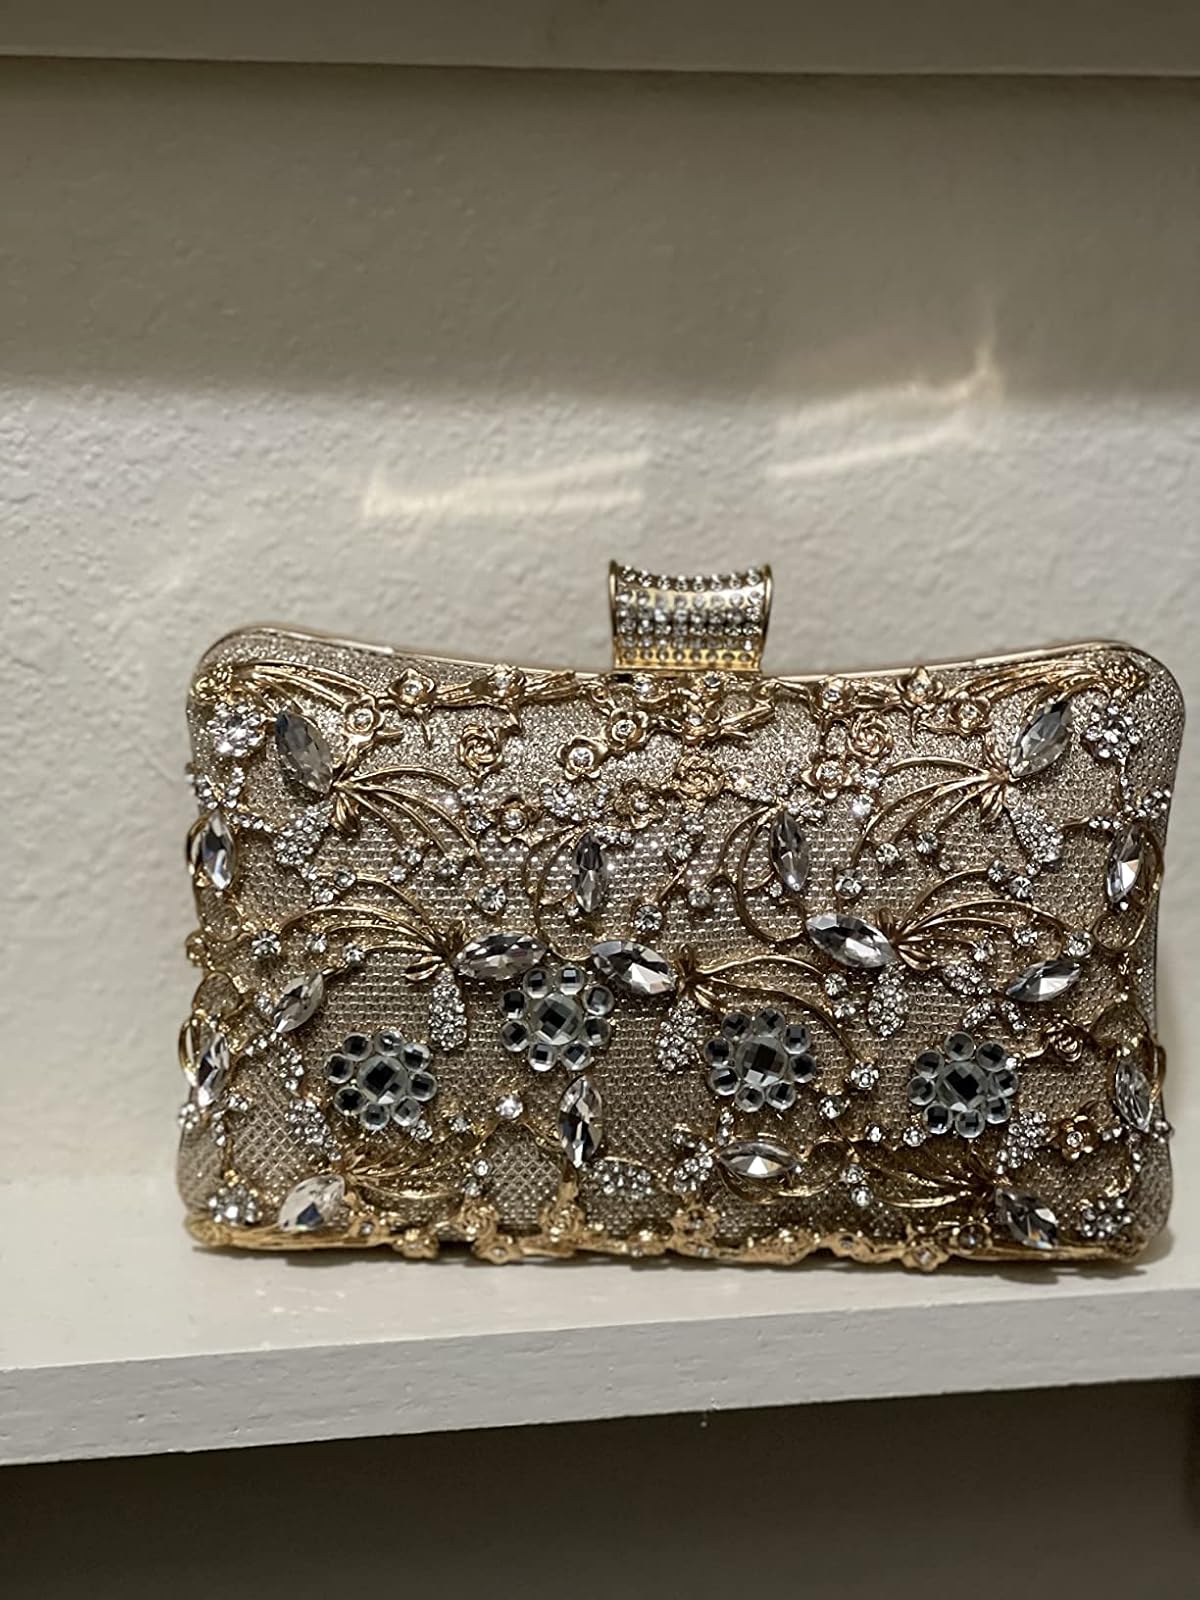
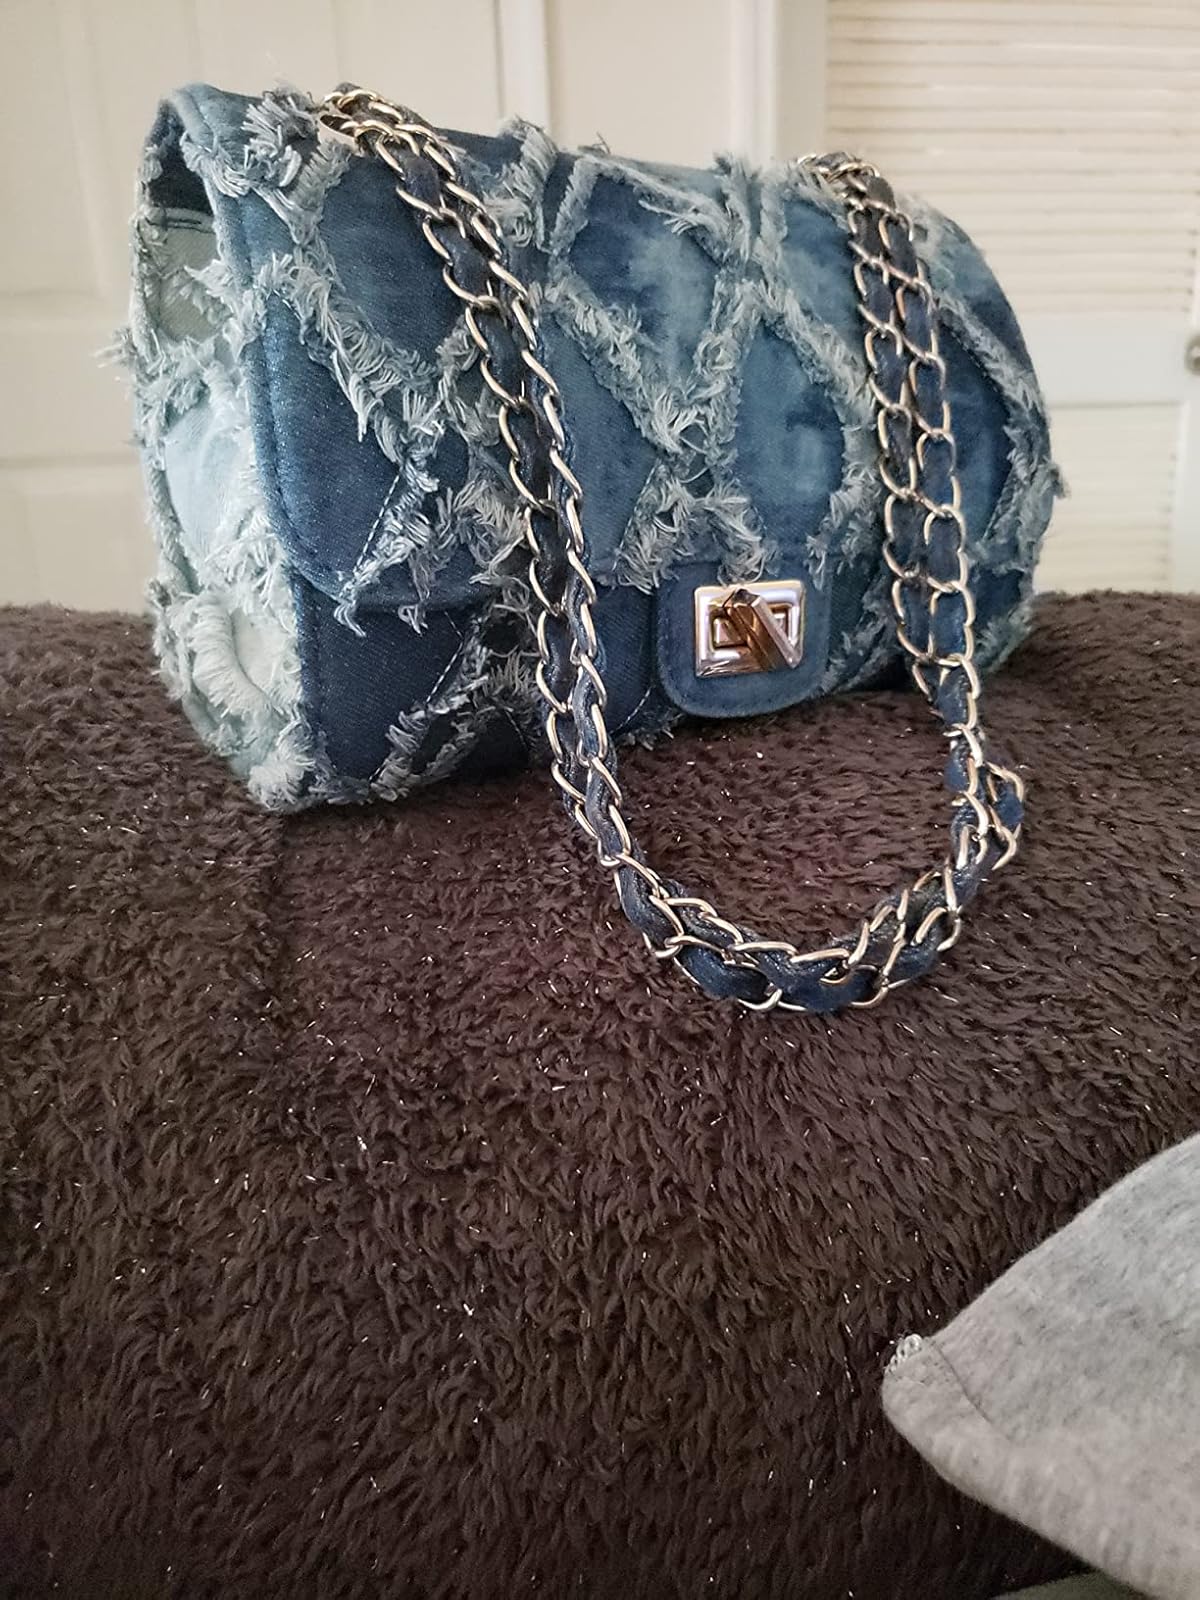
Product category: accessories_handbag
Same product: no